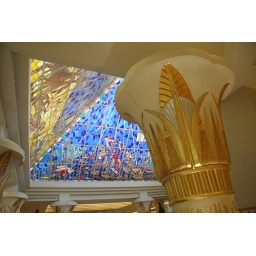
Stained glass pyramid roof in Wafi City